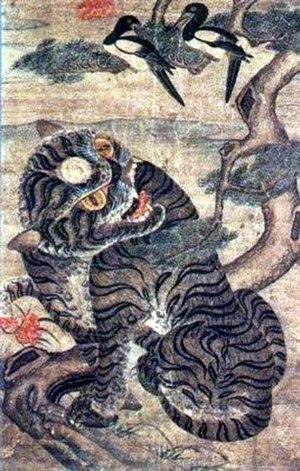
Minhwa est un terme coréen désignant les images d'art populaire. Cette forme d'art populaire coréen est produite principalement par des artistes itinérants ou inconnus sans formation savante, imitant les tendances contemporaines dans les beaux-arts à des fins d'utilisation quotidienne ou de décoration.